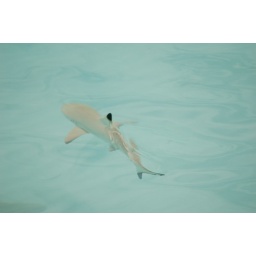
Taken off Meeru Island in the Maldives. A Reef Shark swimming thro' crystal clear waters.